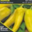
Label: sweet_pepper